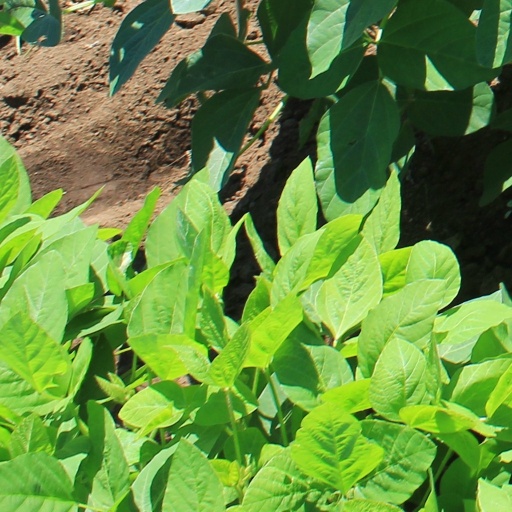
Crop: soybean